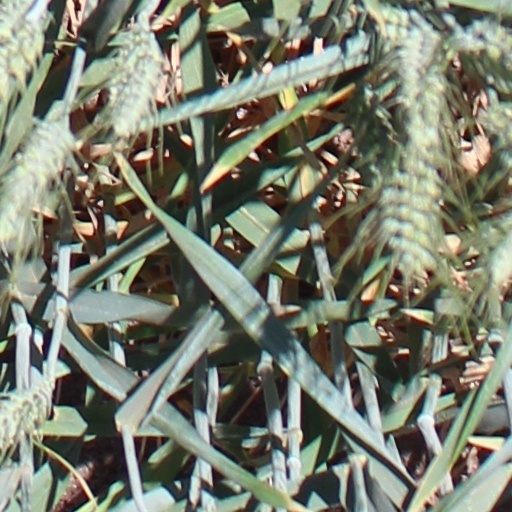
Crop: wheat